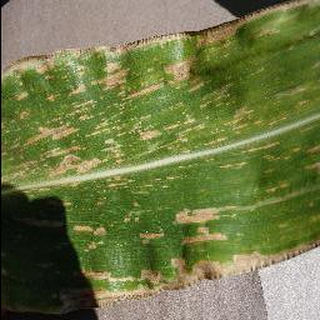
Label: corn_cercospora_leaf_spot